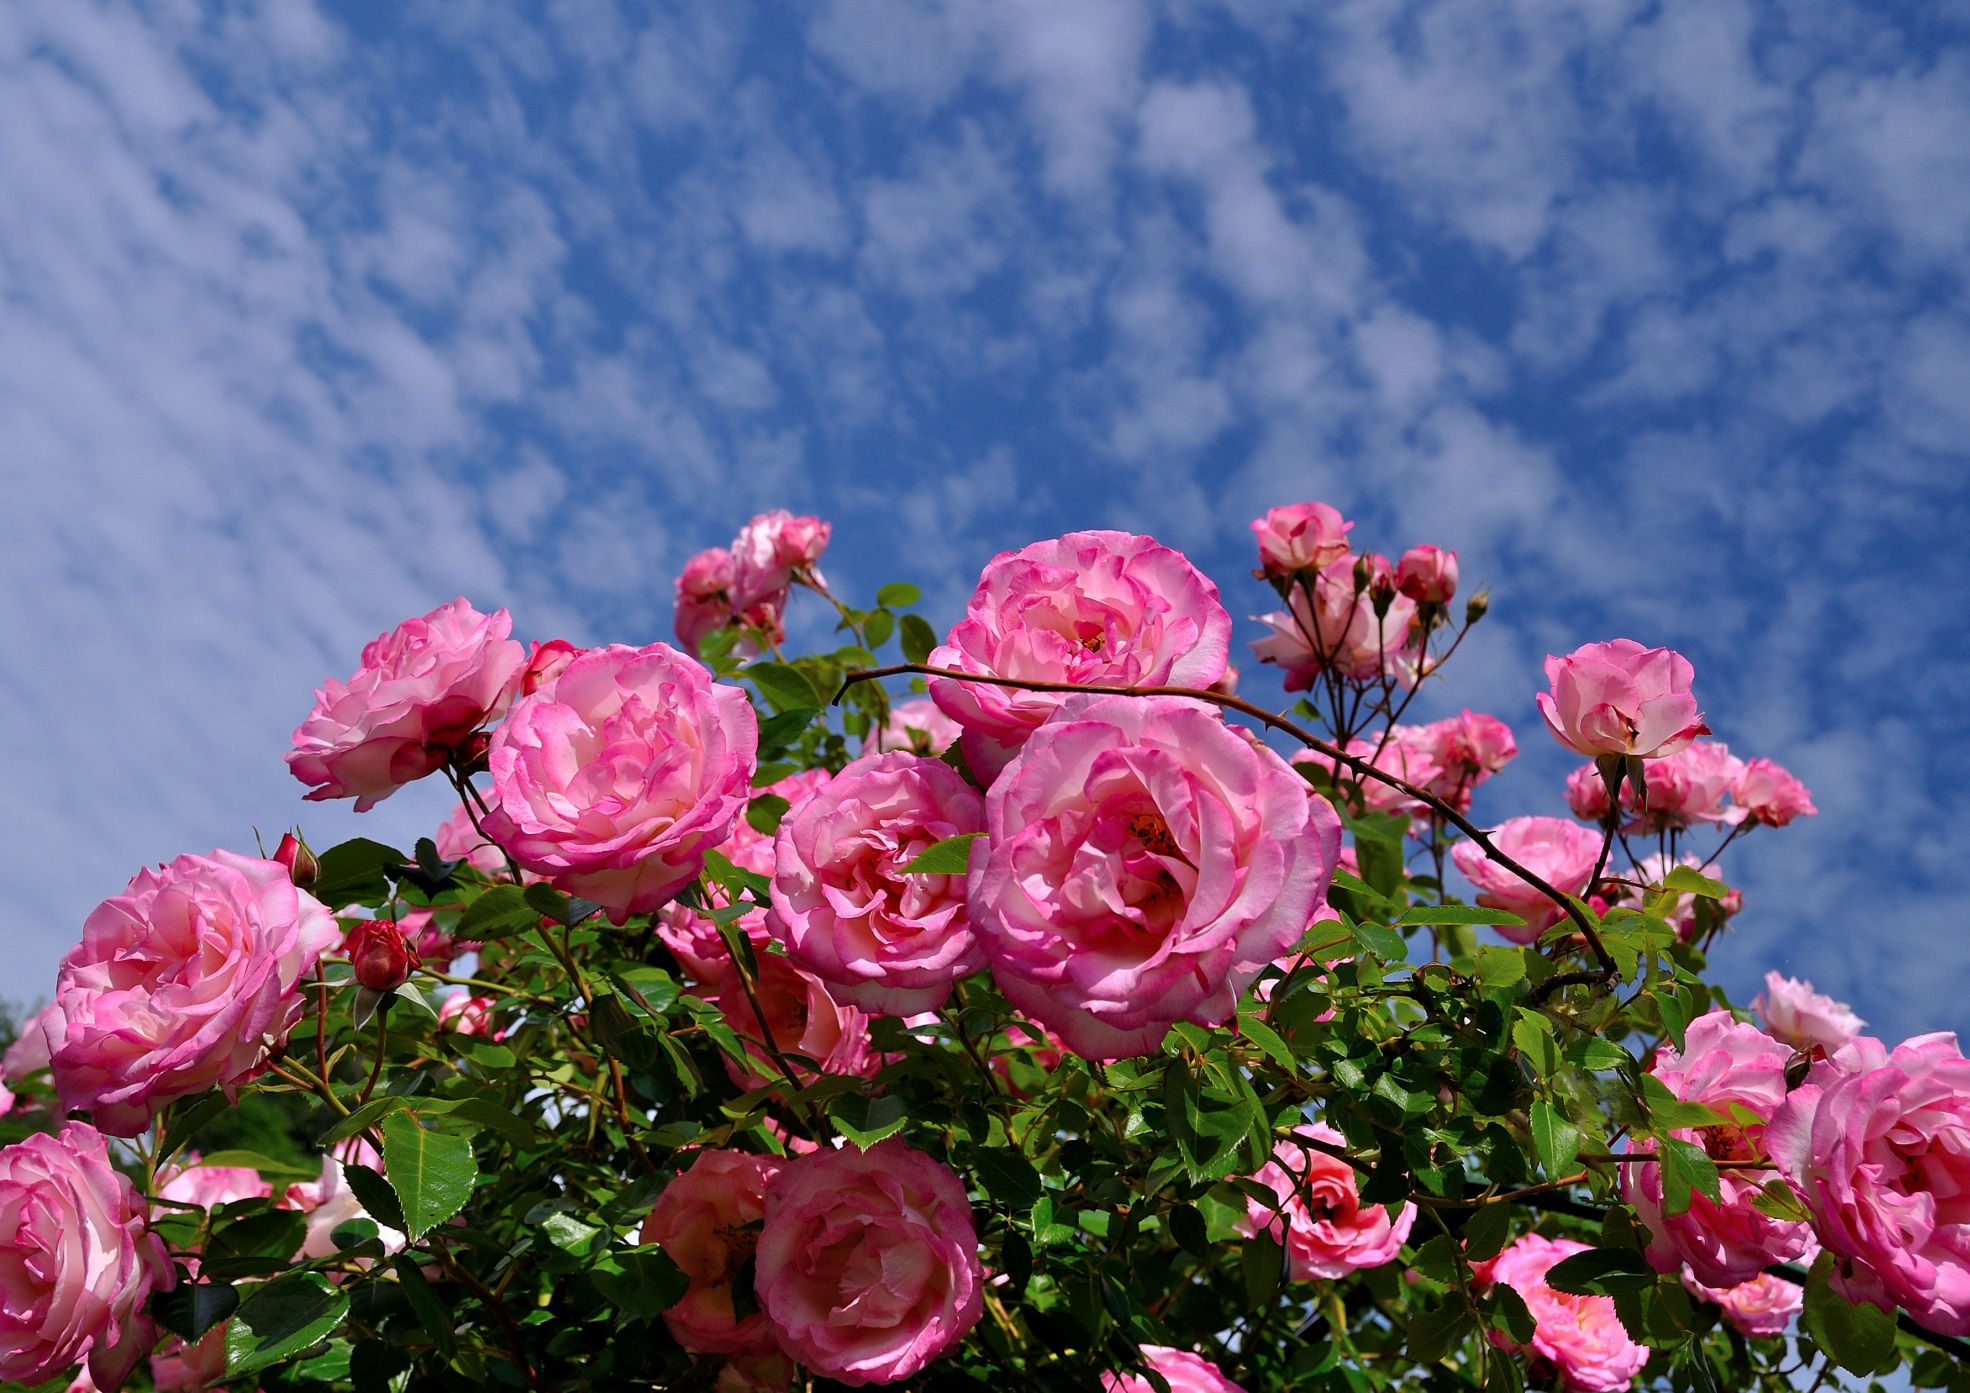
blossom, plant, flower, petal, bloom, floral, bush, bouquet, rose, green, natural, garden, pink, flora, roses, beauty, floribunda, flowering plant, garden roses, rose family, land plant, rosa centifolia, rose order